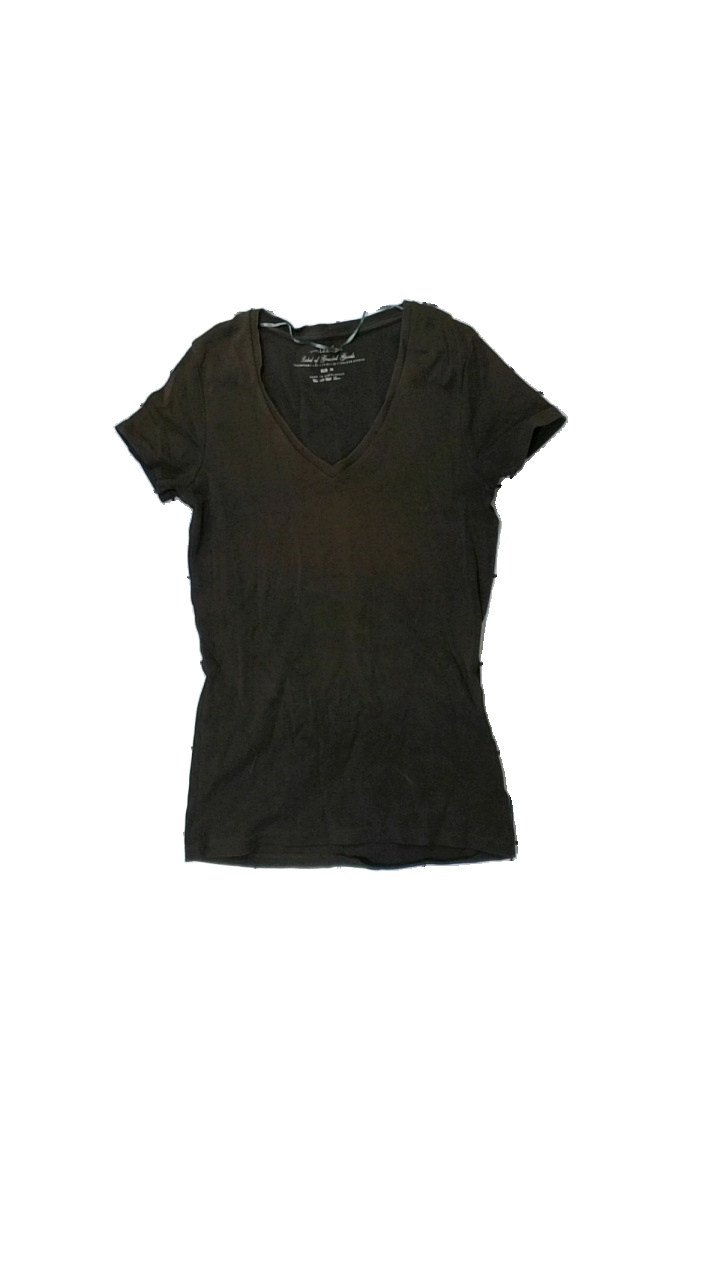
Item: T-shirt (Ladies)
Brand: Logg (h&m)
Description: brun t-shirt med hål i armhåla
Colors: Brown
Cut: Regular
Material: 100% cotton
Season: All
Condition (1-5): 3
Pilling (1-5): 5
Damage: hål armhåla
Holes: Major
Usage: Export
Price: <50